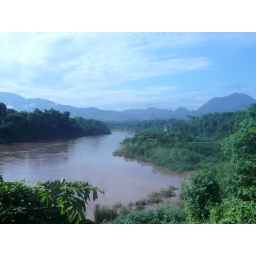
The river near Luang Prabang. The French built the bridge a long time ago.